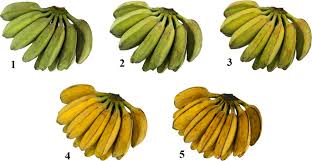
Label: Banana